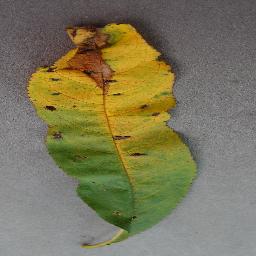
Label: Peach___Bacterial_spot